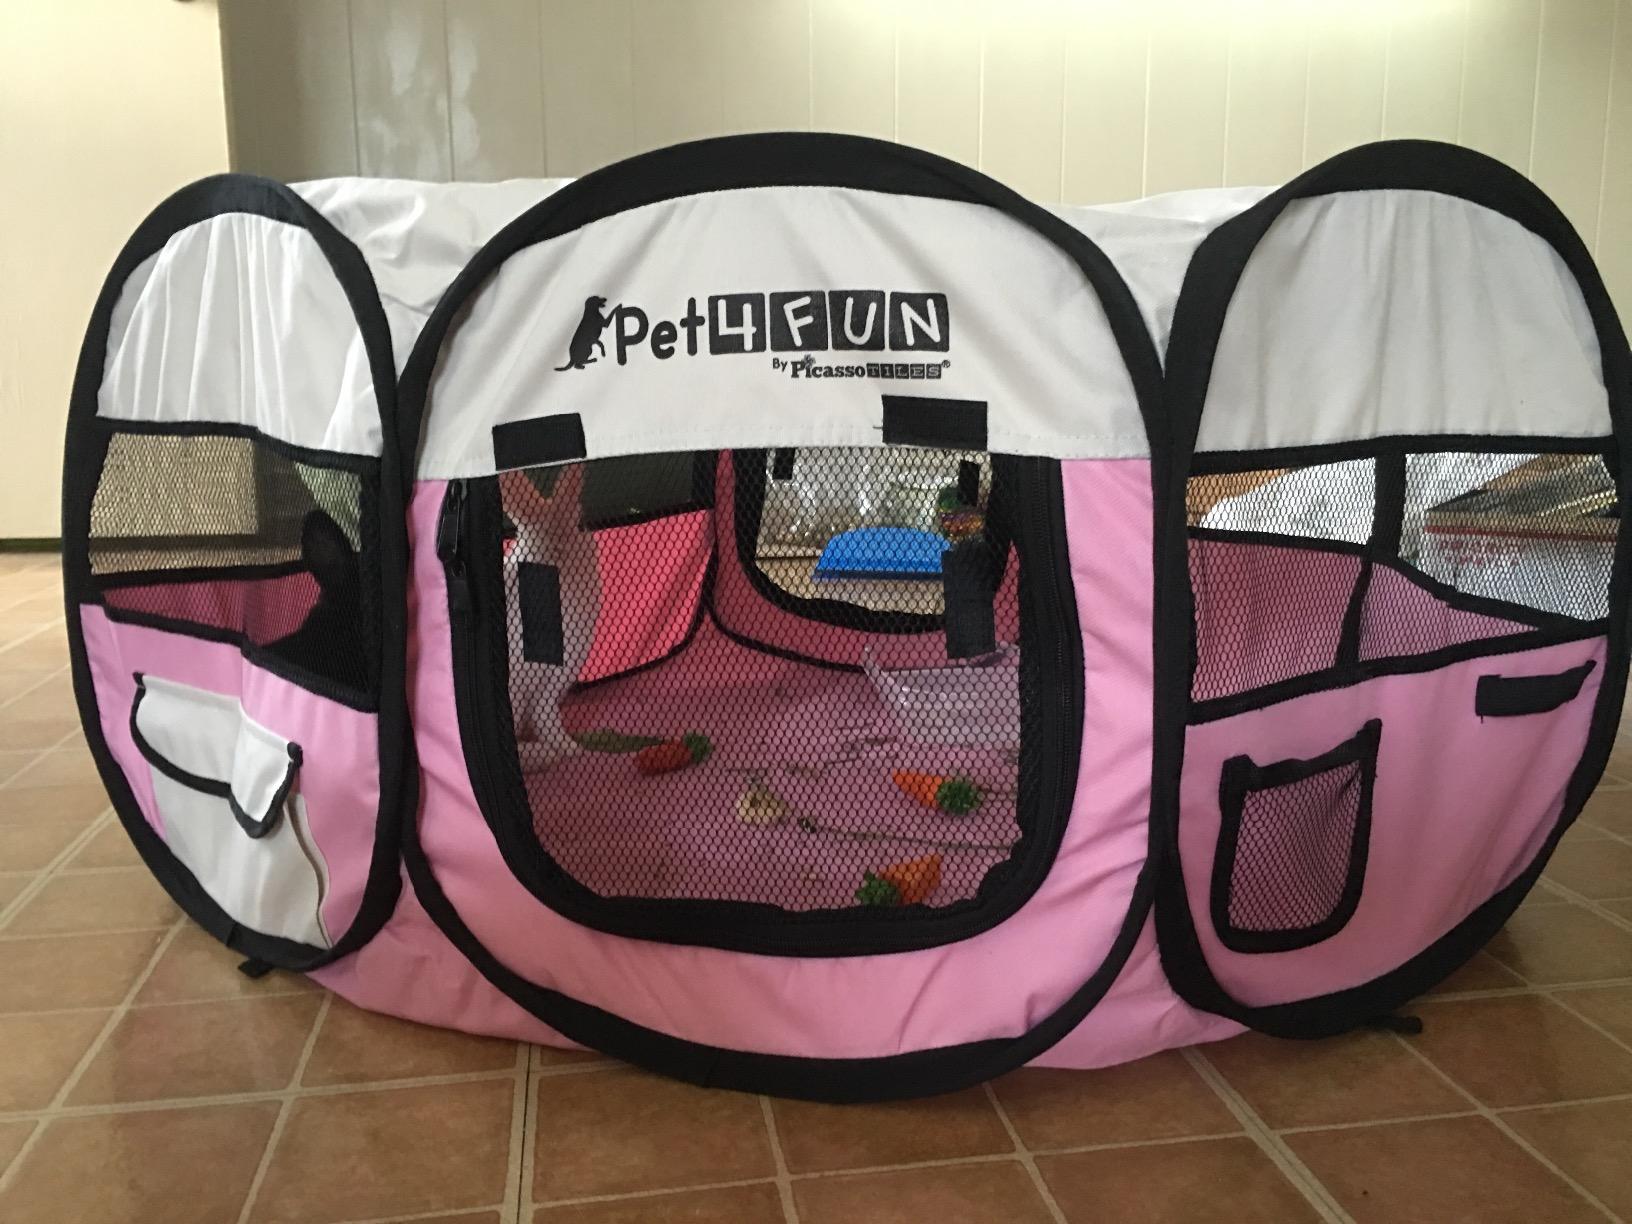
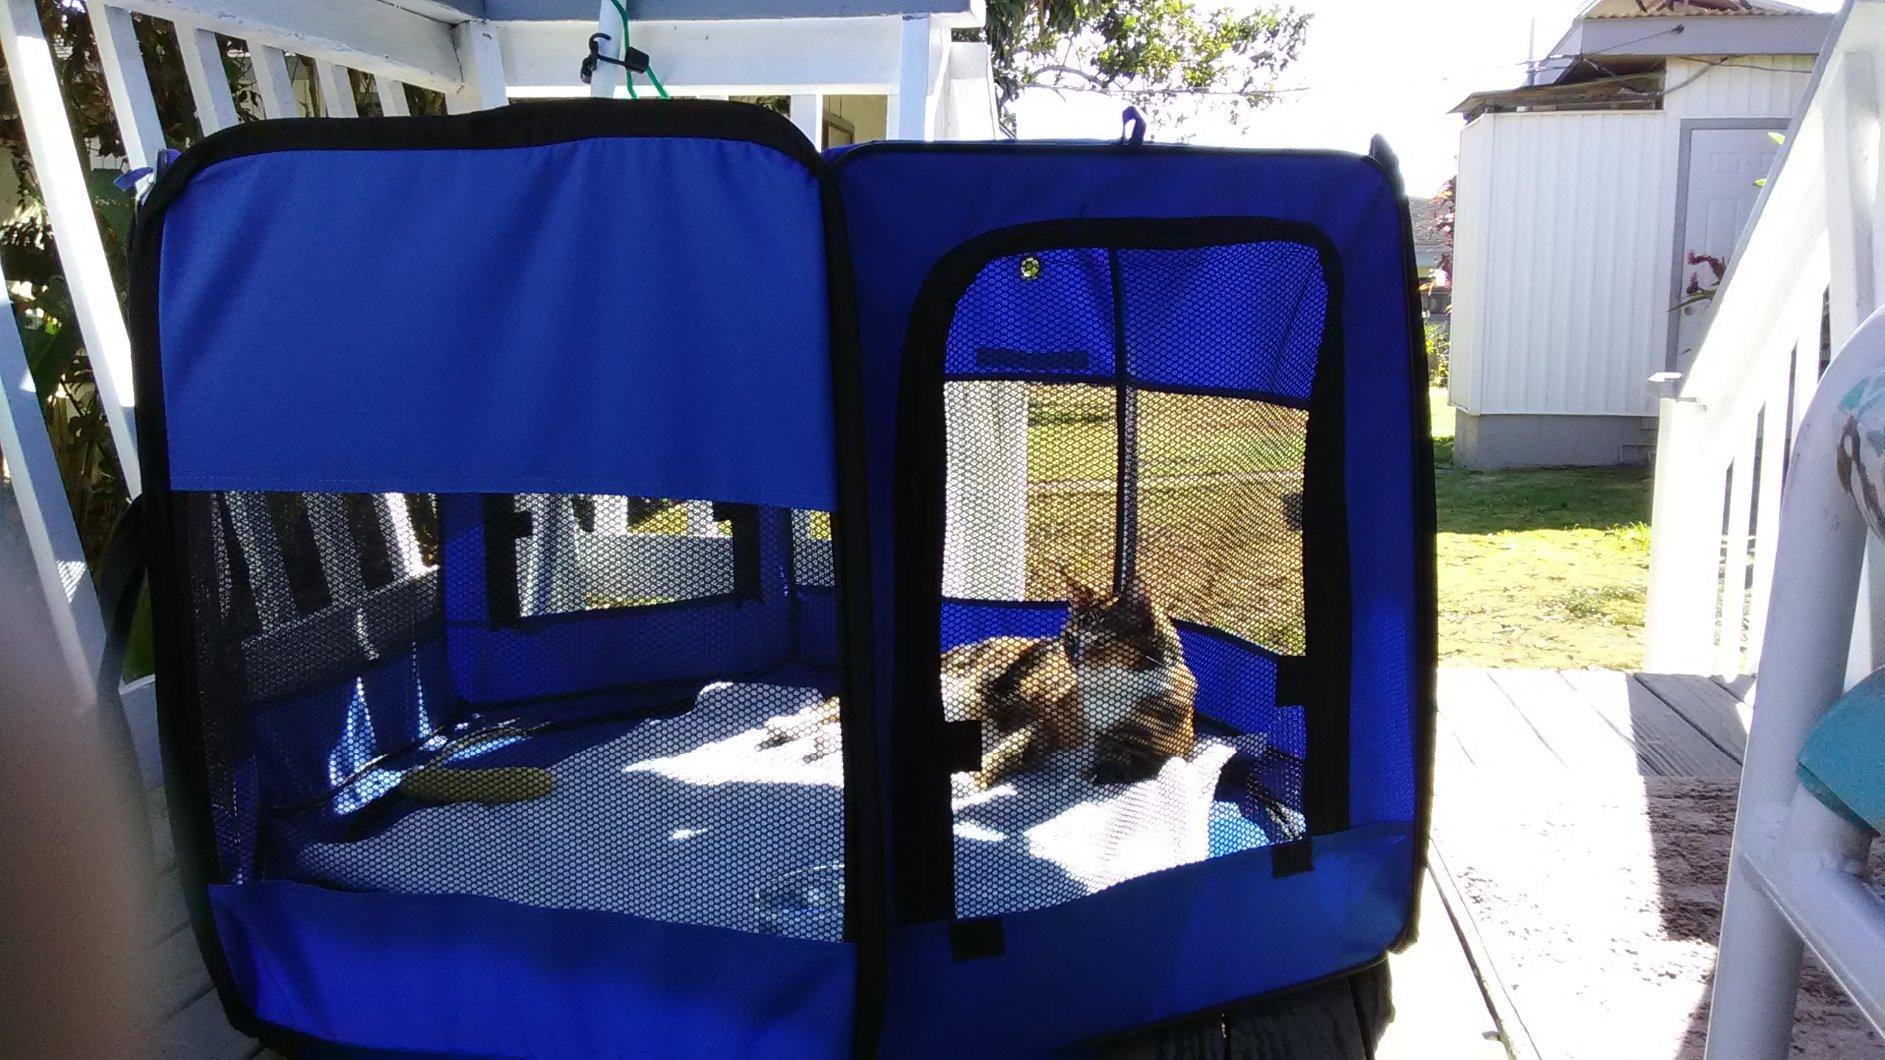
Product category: items_kennel
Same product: no